Karen conflict

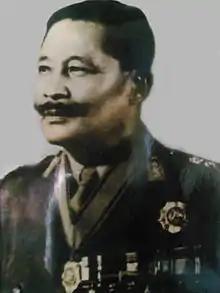
General Smith Dun, the first commander-in-chief of the Burmese Army after independence

Aung San tried to engage all ethnic minorities in Burma. On 12 February 1947 he signed the Panglong Agreement with representatives of the Shan, Kachin and Chin peoples. No formal delegation of Karen was present, supposedly because the Karen leadership did not trust the Burman leaderships' support for a Karen State. By this time KNU leadership was boycotting all government-organised gatherings.